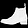
Label: Ankle boot